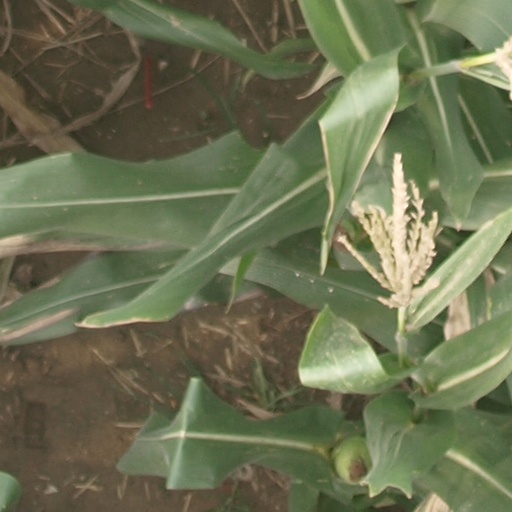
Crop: maize; corn